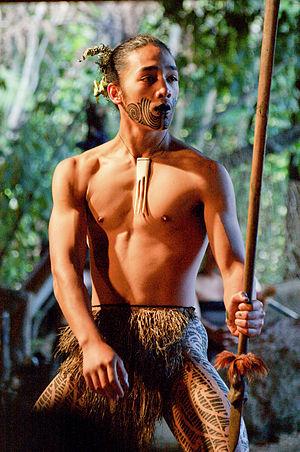
Un kapa haka est un groupe de personnes réunies pour pratiquer et présenter des chants et danses des Maoris de Nouvelle-Zélande. « Kapa » signifie « rang » ou « file » en langue maori ; la plupart des représentations impliquent se mettre en rang. Plus récemment l'expression est utilisée, pour se référer à la représentation elle-même.
Avatar est un film de science-fiction américain réalisé par James Cameron, sorti en 2009. Il s'agit du premier film de la franchise cinématographique Avatar.
La musique maorie est pratiquée par le peuple polynésien des Maoris de Nouvelle-Zélande. Installés dans l'île depuis le XIᵉ siècle, ils ont développé une culture qui se différencie des Maoris des îles Cook et des autres musiques polynésiennes.